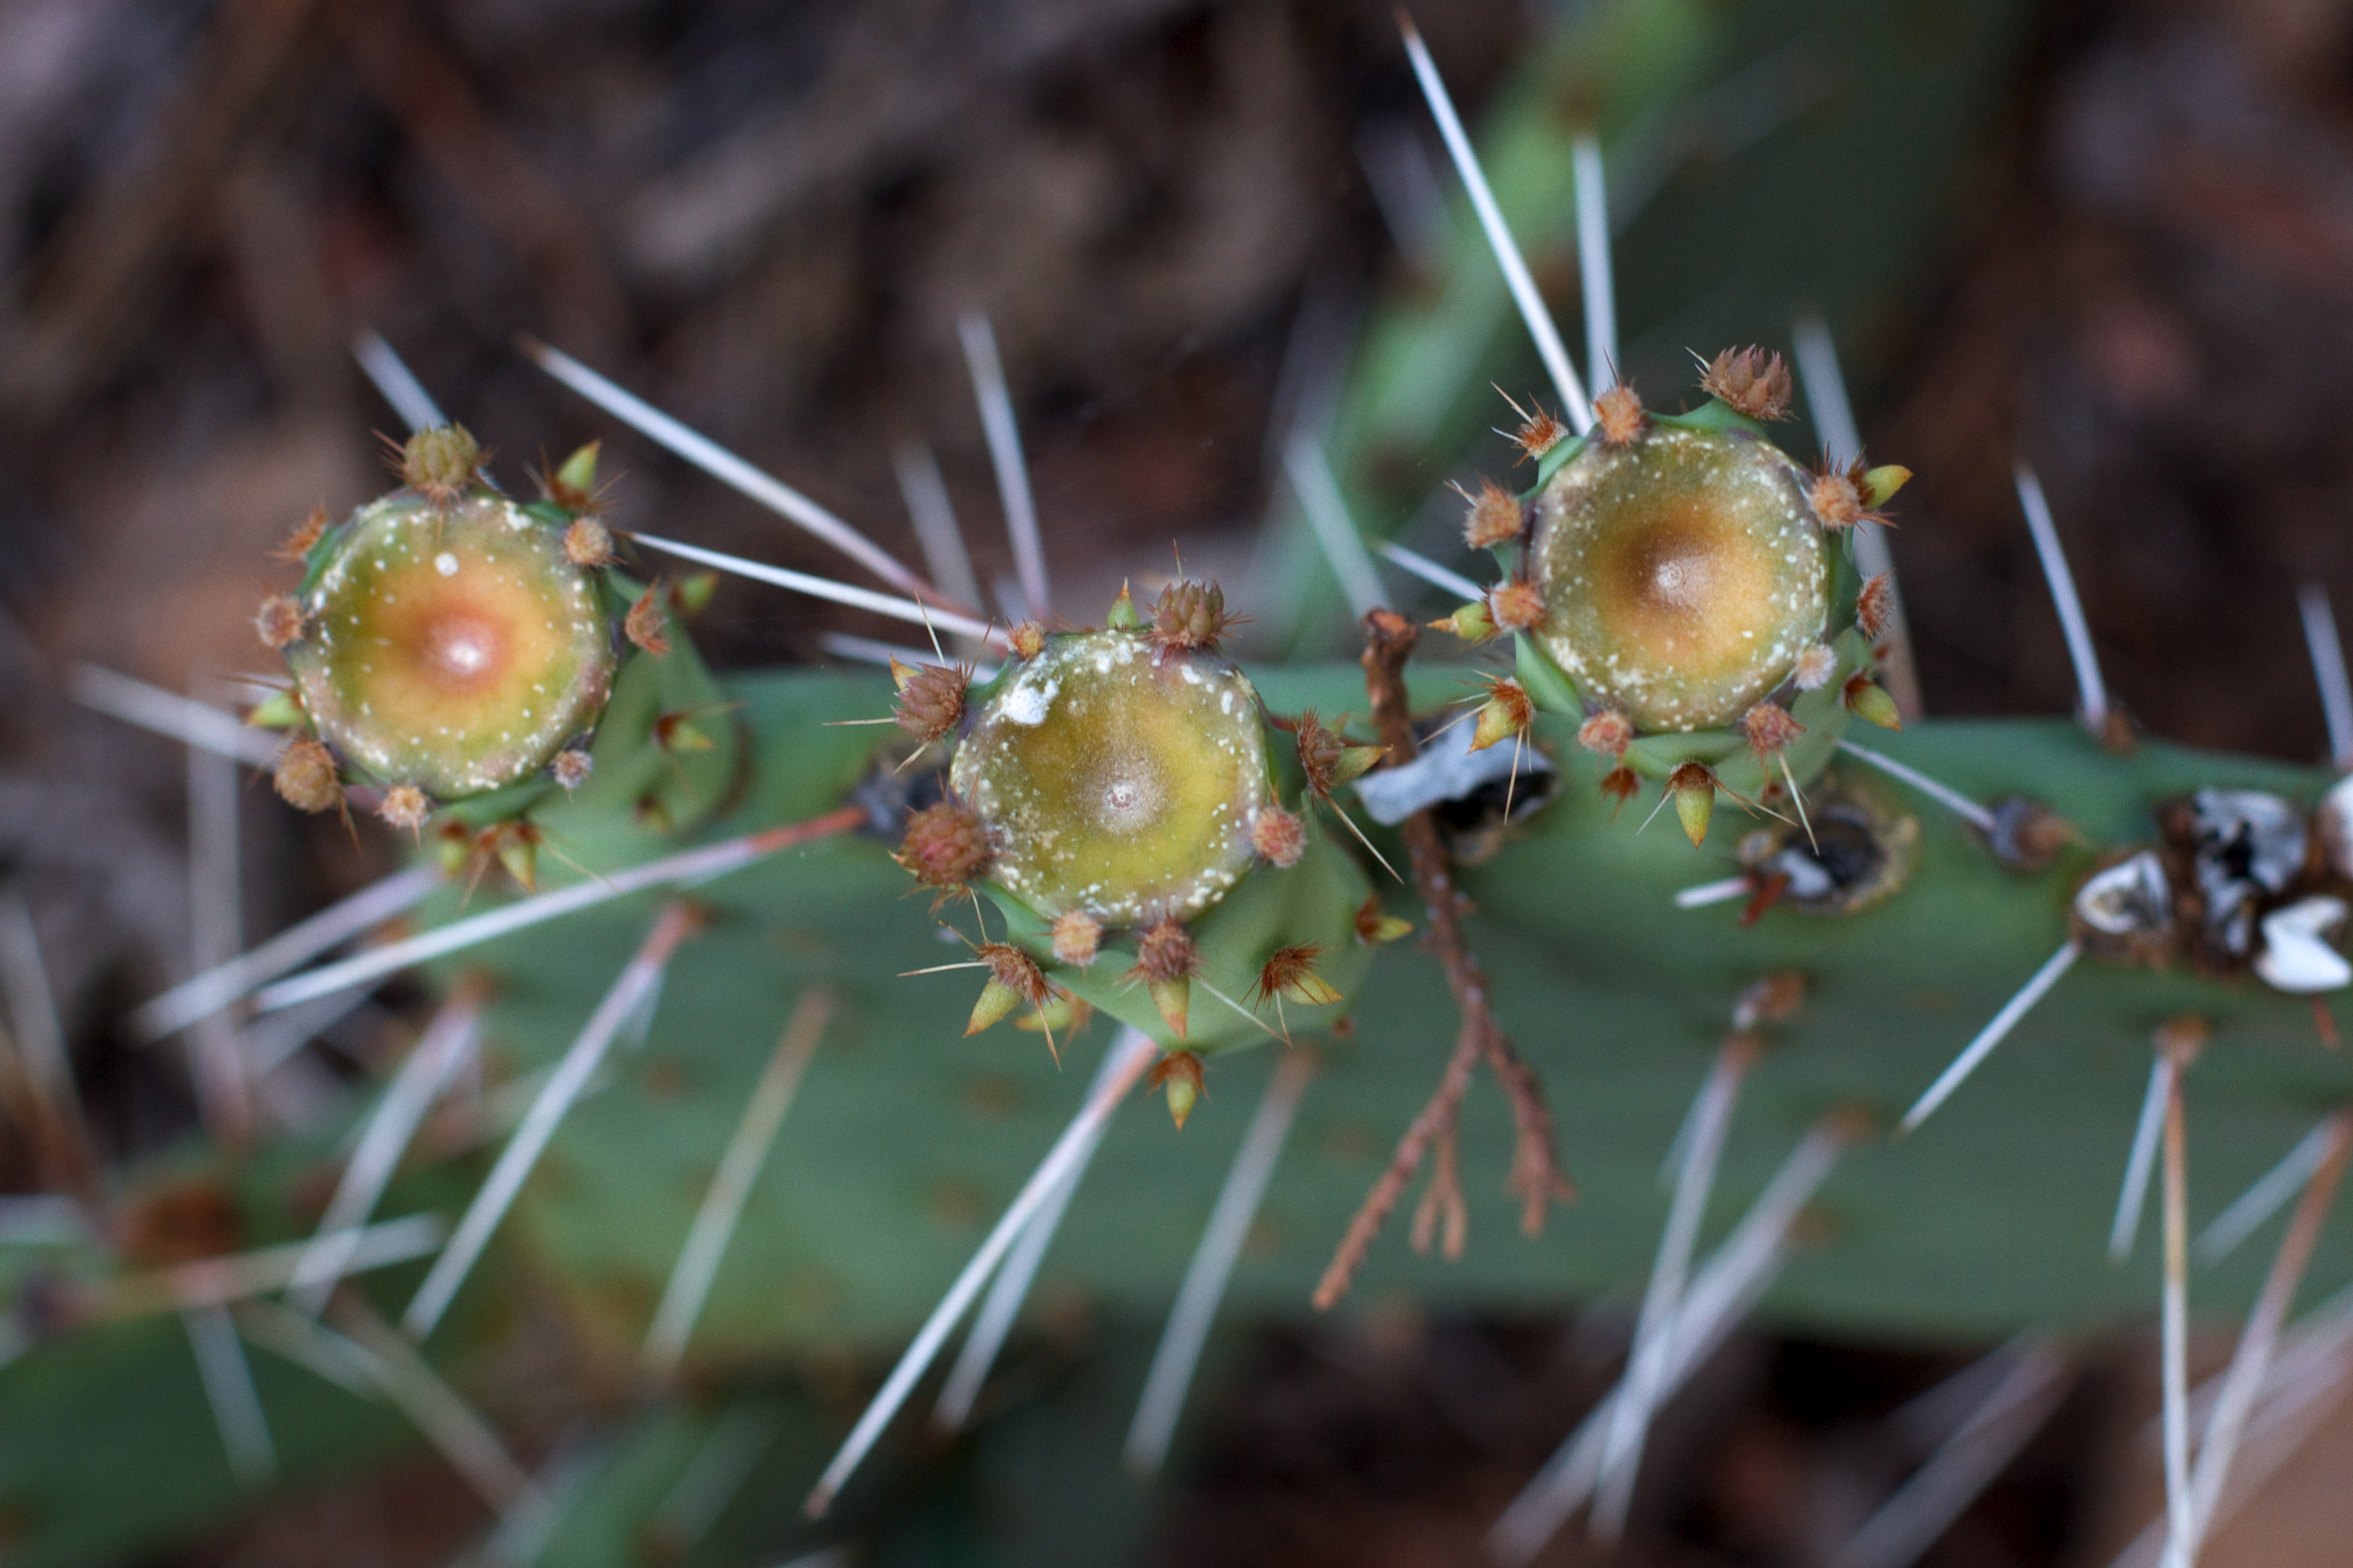
nature, cactus, plant, photography, leaf, flower, produce, autumn, botany, flora, fauna, wildflower, close up, macro photography, flowering plant, land plant, thorns spines and prickles